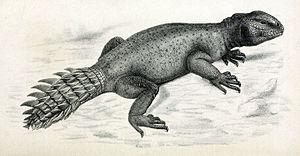
Uromastyx princeps est une espèce de sauriens de la famille des Agamidae.